Stalinism

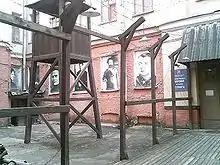
Gulag Museum in Moscow, founded in 2001 by historian Anton Antonov-Ovseyenko

Dmitri Volkogonov, who wrote biographies of both Lenin and Stalin, wrote that during the 1960s through 1980s, an official patriotic Soviet de-Stalinized view of the Lenin–Stalin relationship (during the Khrushchev Thaw and later) was that the overly autocratic Stalin had distorted the Leninism of the wise "dedushka" Lenin. But Volkogonov also lamented that this view eventually dissolved for those like him who had the scales fall from their eyes immediately before and after the dissolution of the Soviet Union. After researching the biographies in the Soviet archives, he came to the same conclusion as Radzinsky and Kotkin (that Lenin had built a culture of violent autocratic totalitarianism of which Stalinism was a logical extension).